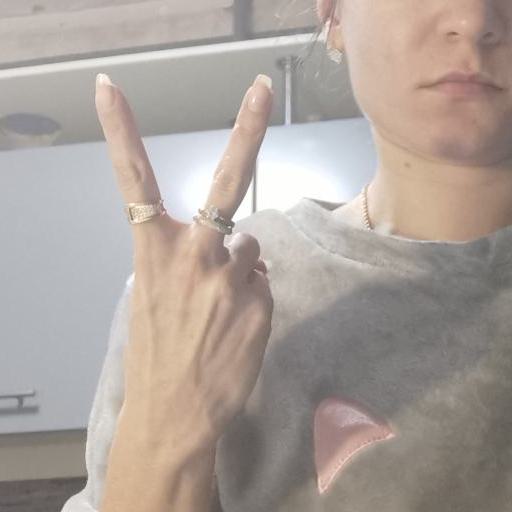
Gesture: peace_inverted